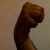
The image shows a hand gesture representing the letter 'M' in Indian Sign Language.